Bajadasaurus

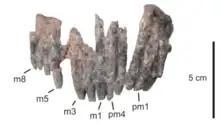
fossilized teeth

In 2023, Garderes and colleagues suggested that "Bajadasaurus" might have had a beak-like structure supporting the tooth-bearing portions of the muzzle. As beaks are made out of keratin, which rarely fossilises, their presence can only be indirectly inferred. In "Bajadasaurus", such indirect evidence includes, amongst other features, a step in the side surface of the maxilla, which is often present in beaked animals. A beak could have reduced stress on the jaws during feeding and provided an additional cutting edge. However, definitive evidence for the presence of a beak-like structure is missing, and future research is needed to confirm its assumed functional advantages.